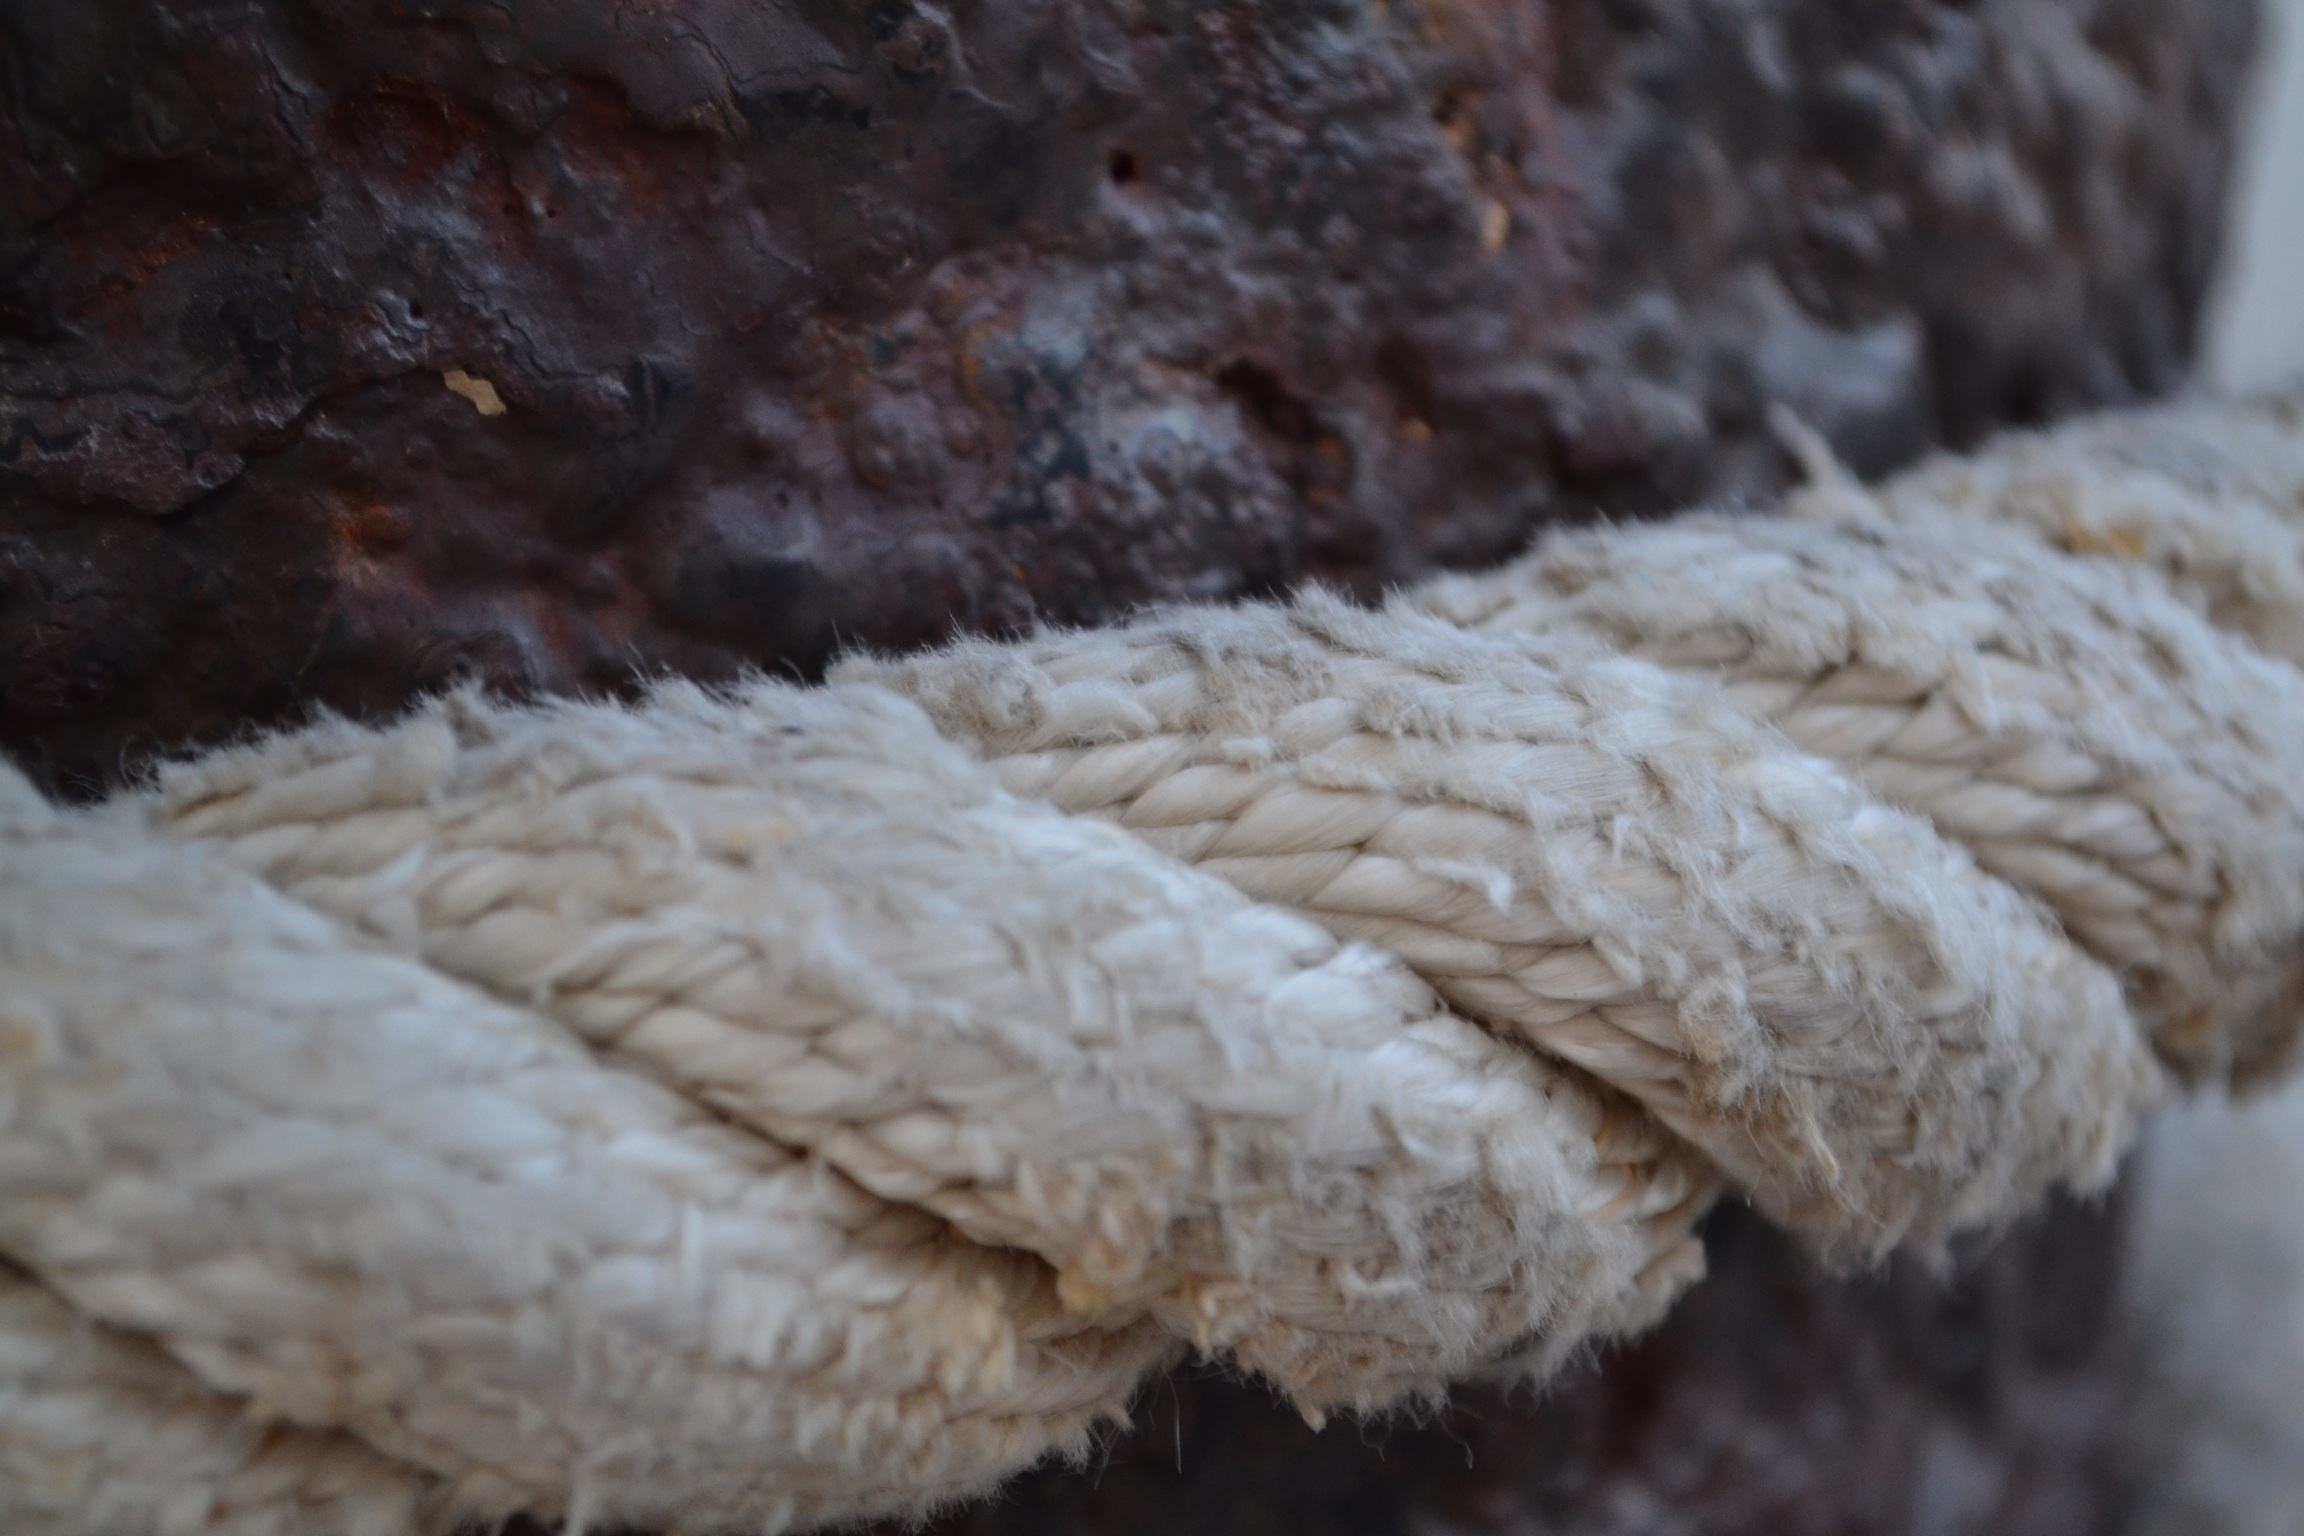
close up